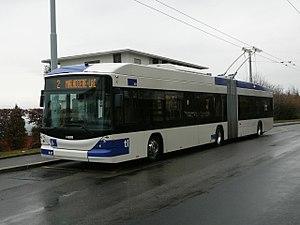
Nouveau trolleybus Swisstrolley3 de Hess au terminus de Désert sur la ligne 2
Les trolleybus de Lausanne constituent un des trois réseaux de transport en commun de la ville de Lausanne et de son agglomération en Suisse. Il est mis en service en 1932 et est l'un des plus anciens au monde encore en fonctionnement, après ceux de Philadelphie et de Shanghai. Le réseau compte en 2018 dix lignes exploitées par 99 trolleybus et 24 remorques routières pour une longueur totale de 59,4 km.